Icebreaker (video game)

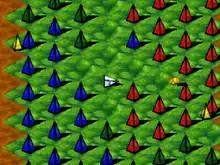
3DO Interactive Multiplayer version screenshot.

The player controls a sliding white pyramid (called a "Dudemeyer") on an isometric/diametric projection level. The goal is to eliminate all other pyramids (called "dudes"), starting with the stationary pyramids which line the field, and then the mobile pyramids (called "seekers") which move towards the white pyramid. Each kind of pyramid has its own weakness and specific way to be destroyed.